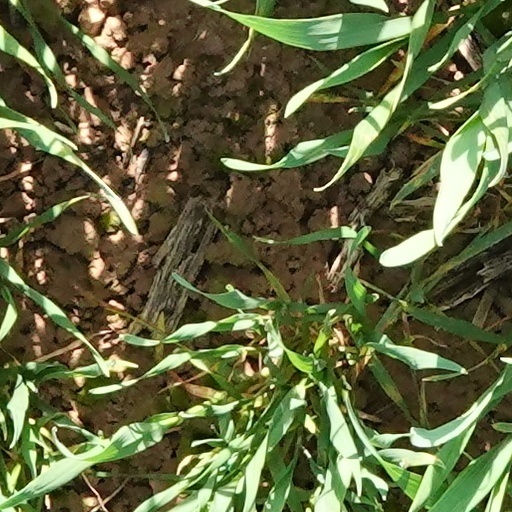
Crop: wheat